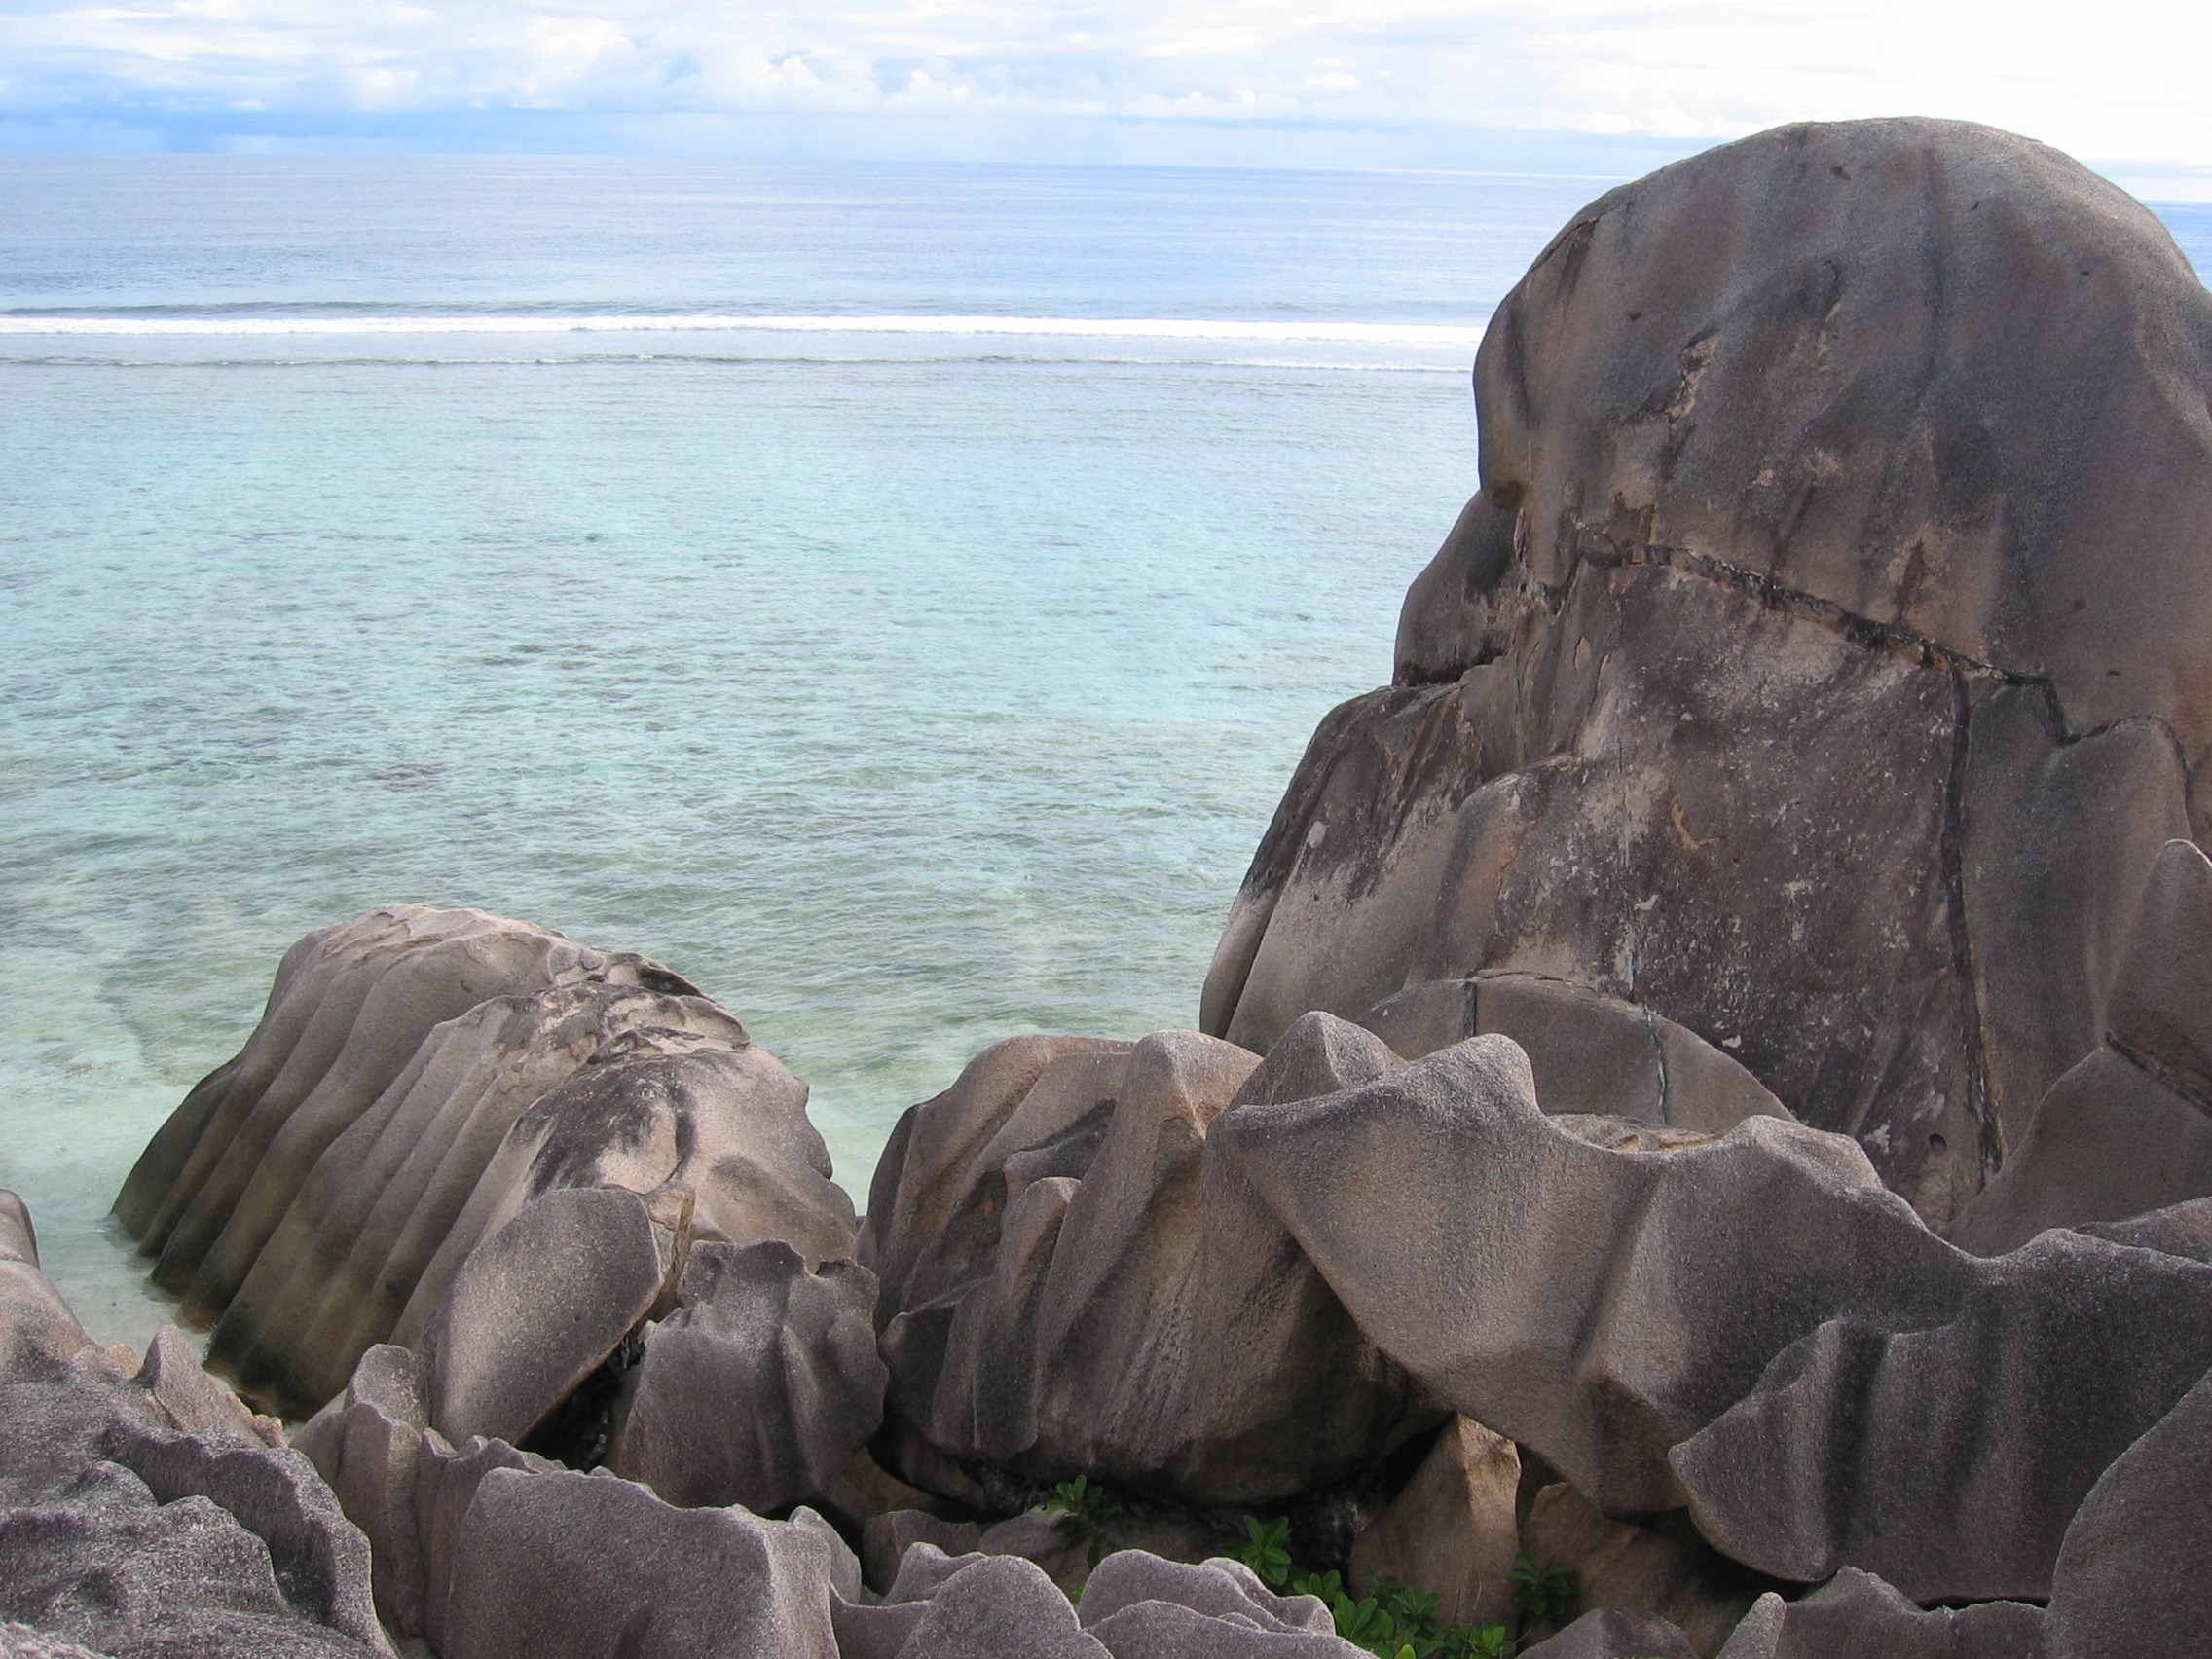
beach, sea, coast, sand, rock, ocean, shore, vacation, formation, cliff, terrain, material, erosion, geology, boulder, cape, seychelles, washed out